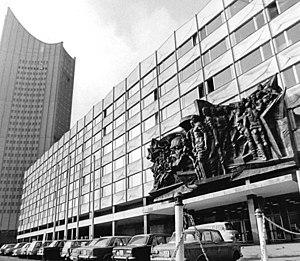
Rolf Kuhrt est un peintre et sculpteur allemand.